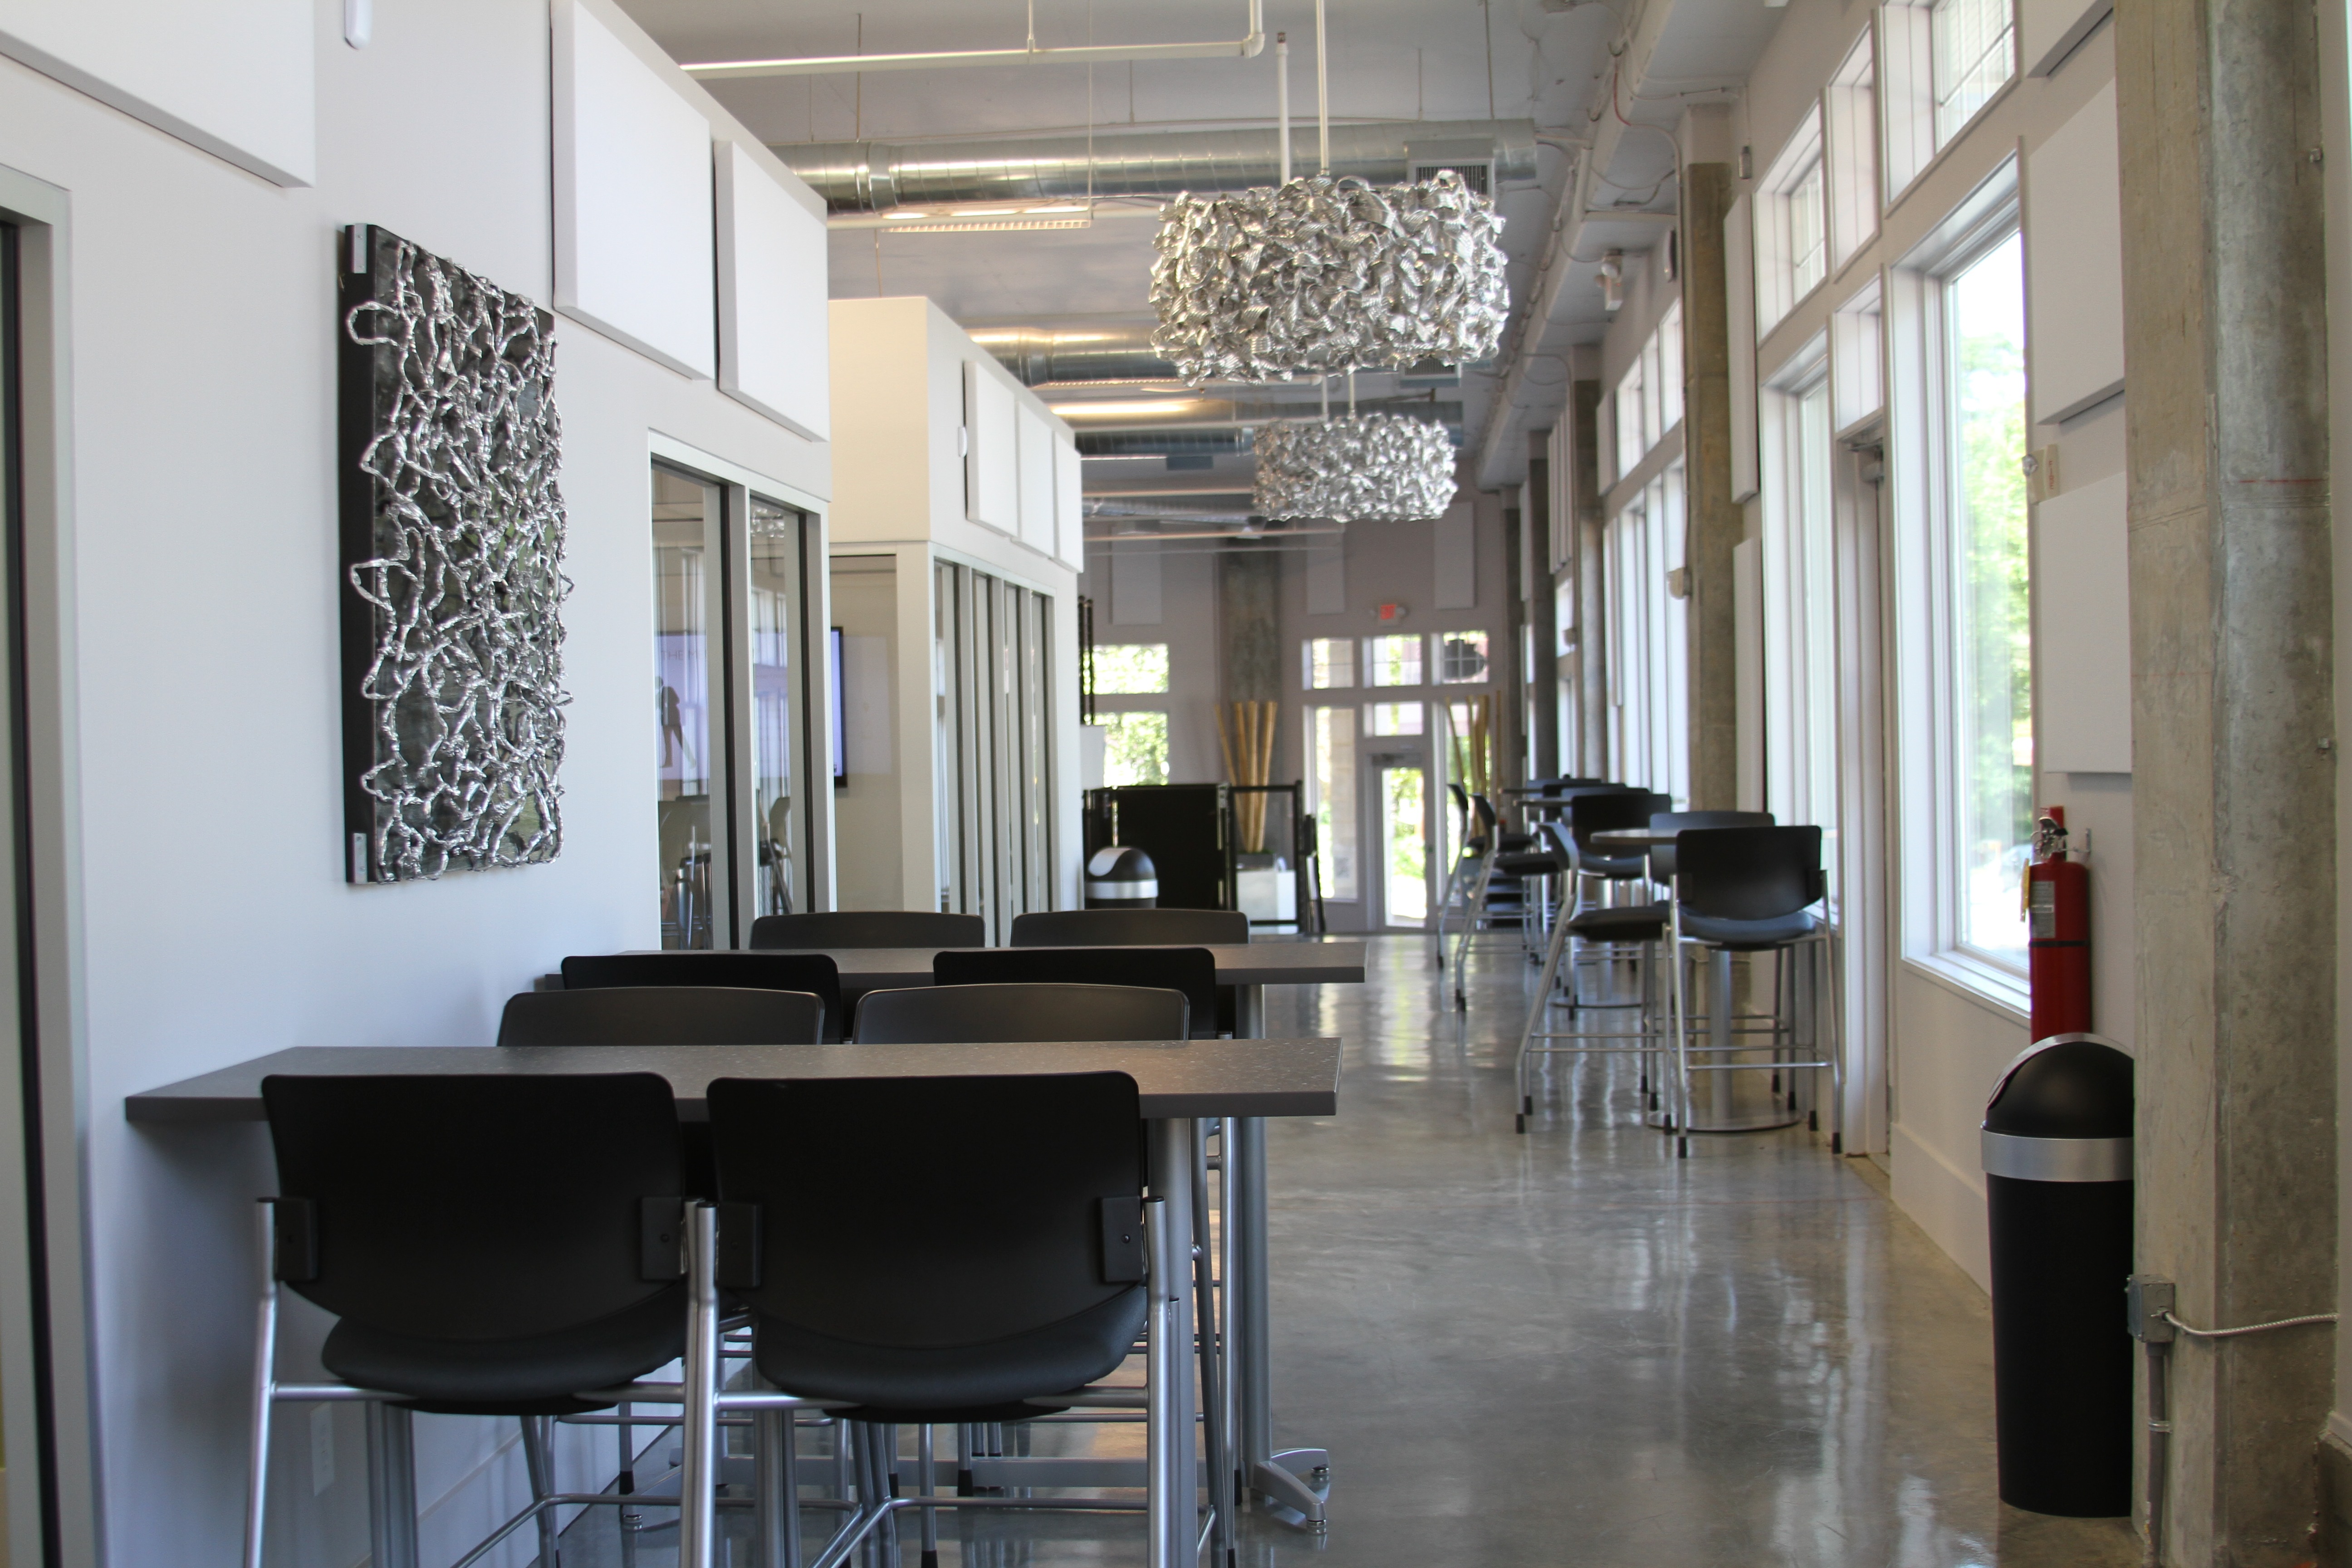
floor, interior, building, home, loft, office, property, living room, room, lighting, decor, modern, conference room, interior design, design, estate, condominium, real estate, dining room